Lead mining in Scotland

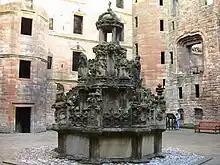
Lead pipes brought water to the fountain at Linlithgow Palace in 1538, and parts of the roof were covered with lead

James IV of Scotland encouraged lead mining. He employed a specialist, a "fineur" or refiner, Andrew Ireland, to process lead ore. He employed miners at Wanlockhead, directed by a priest "schir" James Pettigrew. William Striveling managed a mine on Islay. The lead from Islay was shipped to Dumbarton, and possibly refined there before it was carted to Edinburgh. At the end of February 1512, when James IV was at Newhaven trialling his new ship, the "Great Michael", he gave 5 shillings as a reward or drinksilver to a man who brought some lead. Beyond the potential revenue and the use of lead in his projects, James IV was interesting in metallurgy for his gun founding, and in alchemy, through which he hoped to find a universal cure known as the "quinta essentia".